The Malady of Death

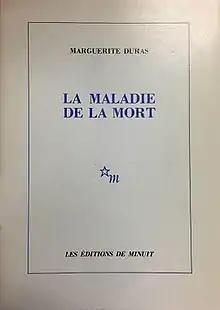
First edition

The Malady of Death is a 1982 novella by the French writer Marguerite Duras. It tells the story of a man who pays a woman to spend several weeks with him by the sea to learn "how to love".